Milo of Verona

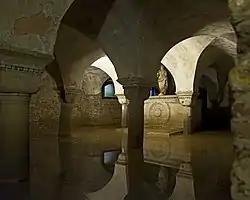
Crypt of San Zaccaria in Venice

Milo's first documentary appearance associates him with the city of Verona and with the aristocratic supporters of King Berengar I. On 1 September 906, he undersigned a donation by the German bishop of Verona, Adalard, to his friend Ingelfred, also a German. It is unclear how Milo came to prominence at Verona—possibly he arrived in the retinue of Ingelfred—but he was to spend the rest of his life based out of the city.